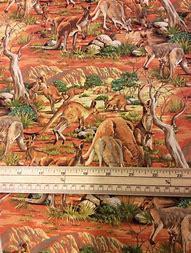
Brand: KangaROOS
Model: 100